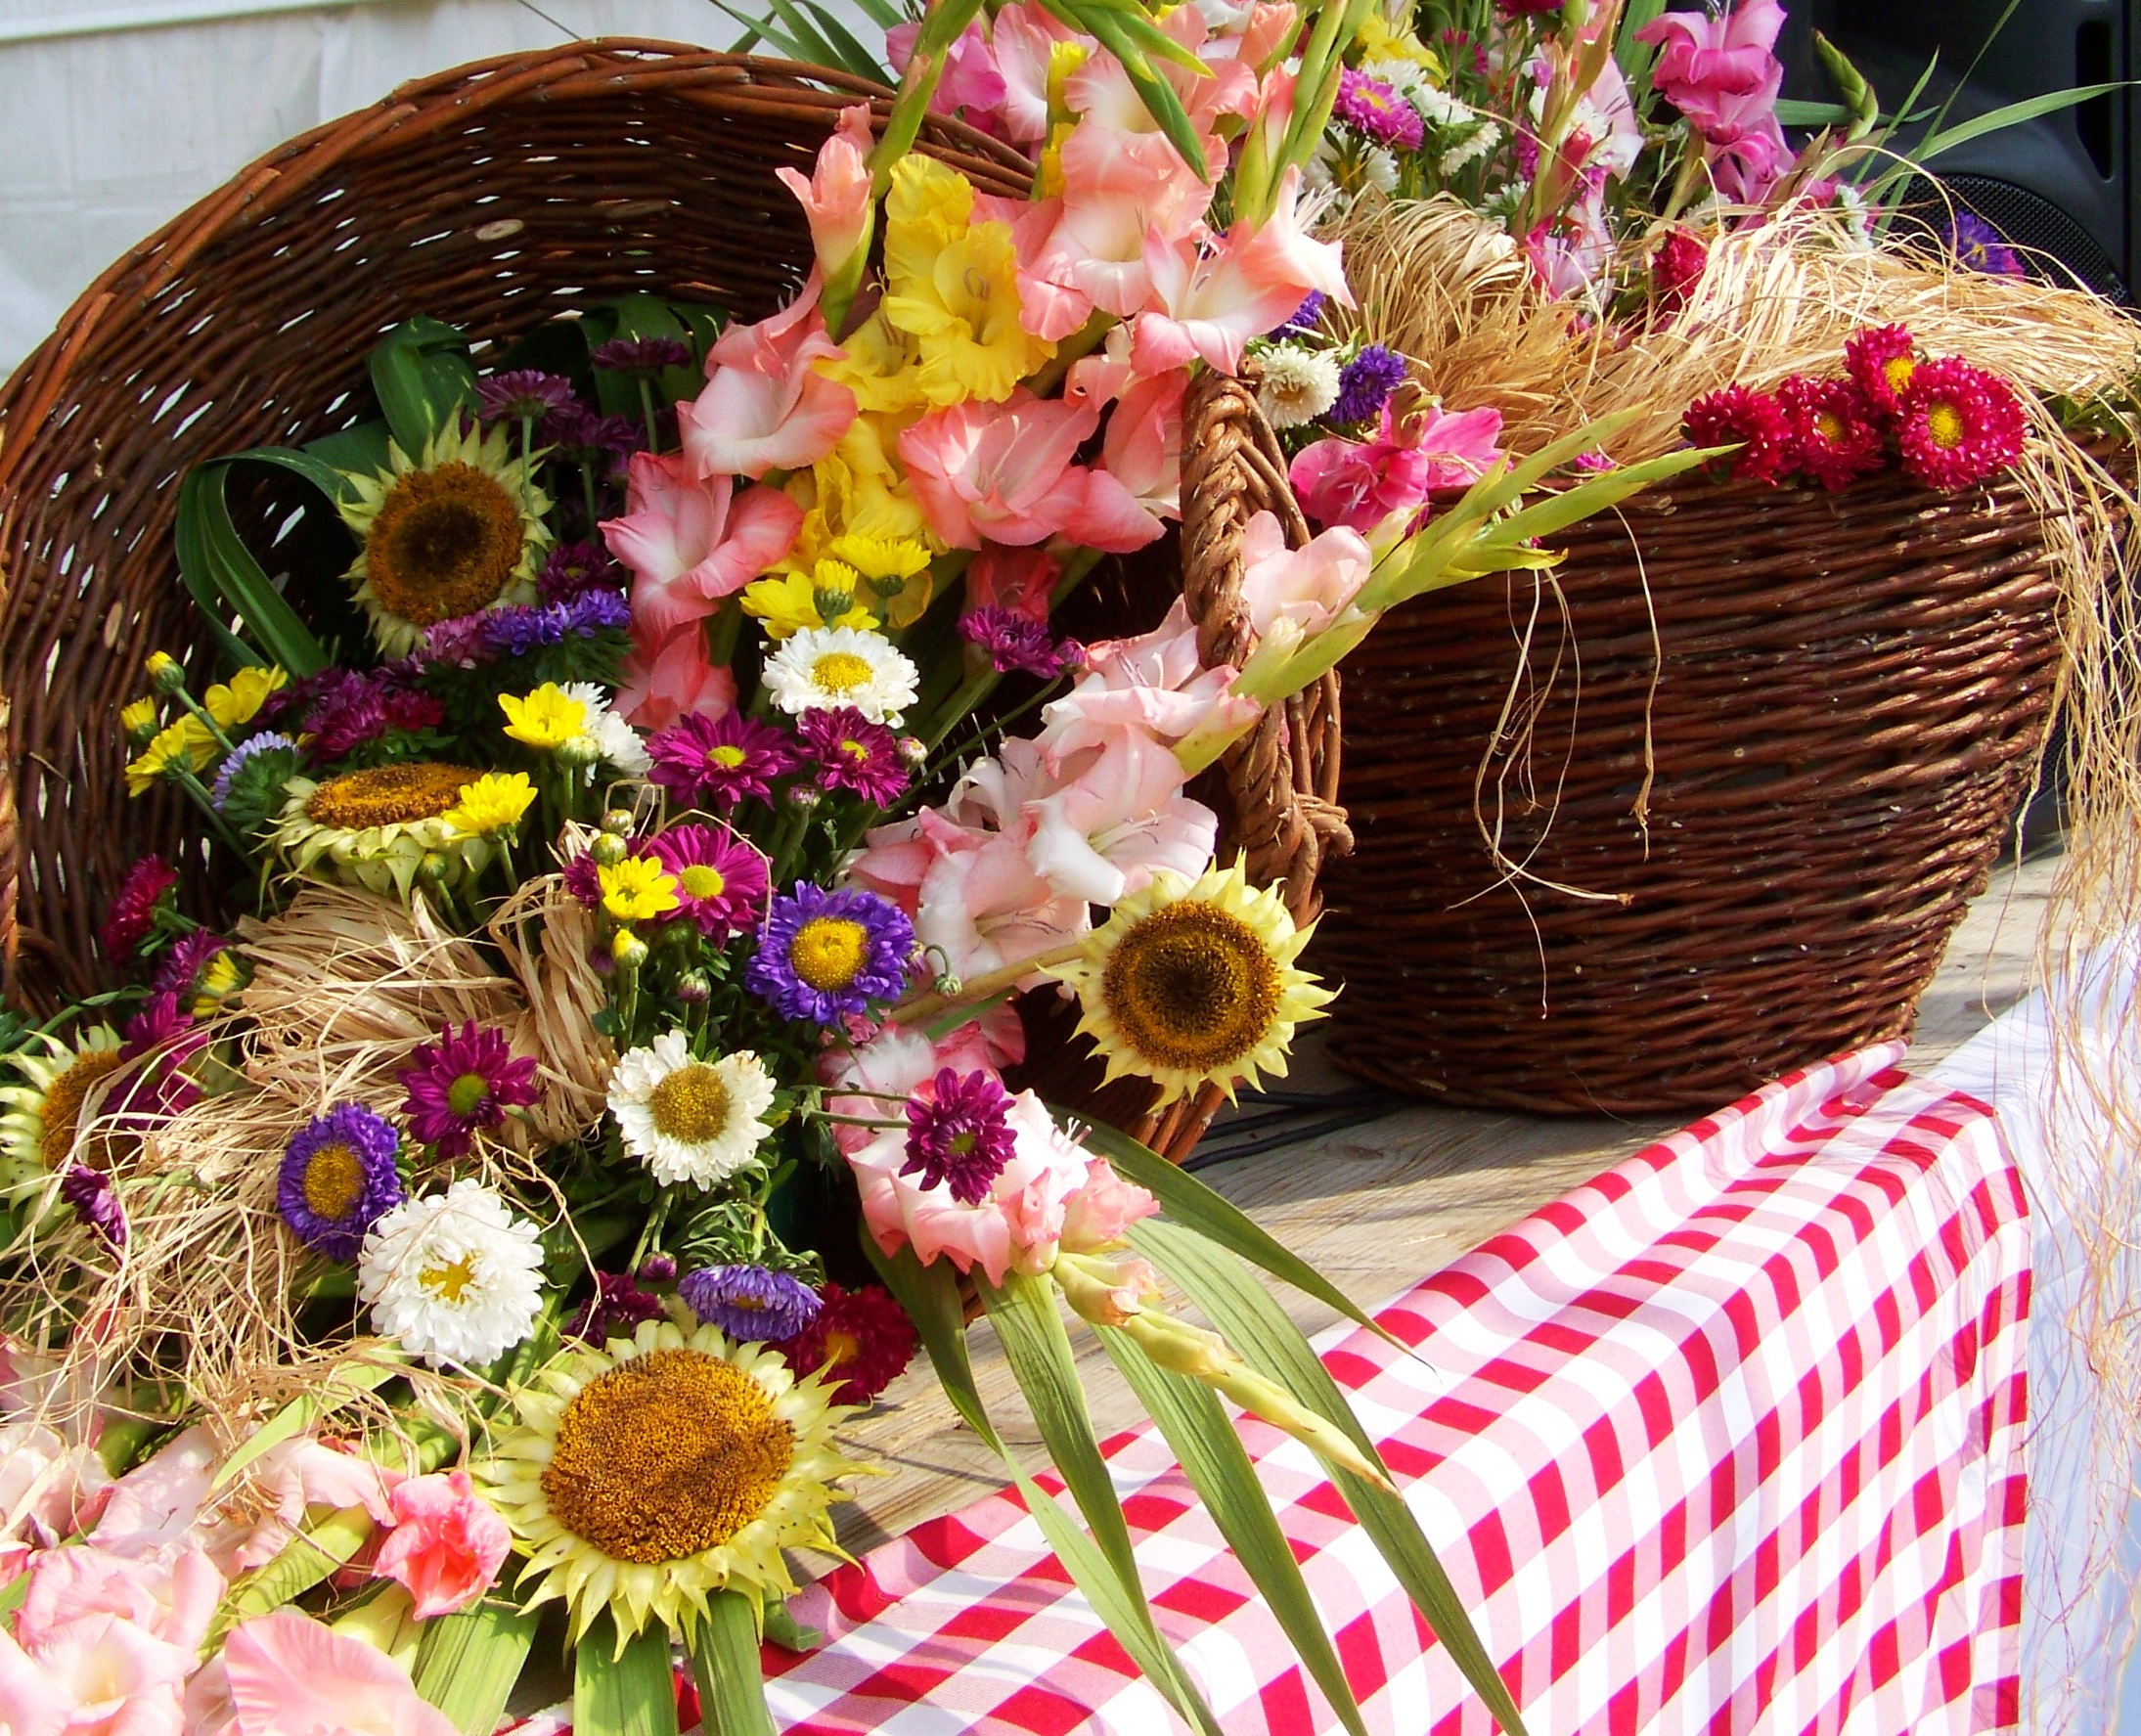
plant, flower, color, christmas decoration, floristry, flower bouquet, cut flowers, flower decoration, floral design, centrepiece, flower arranging